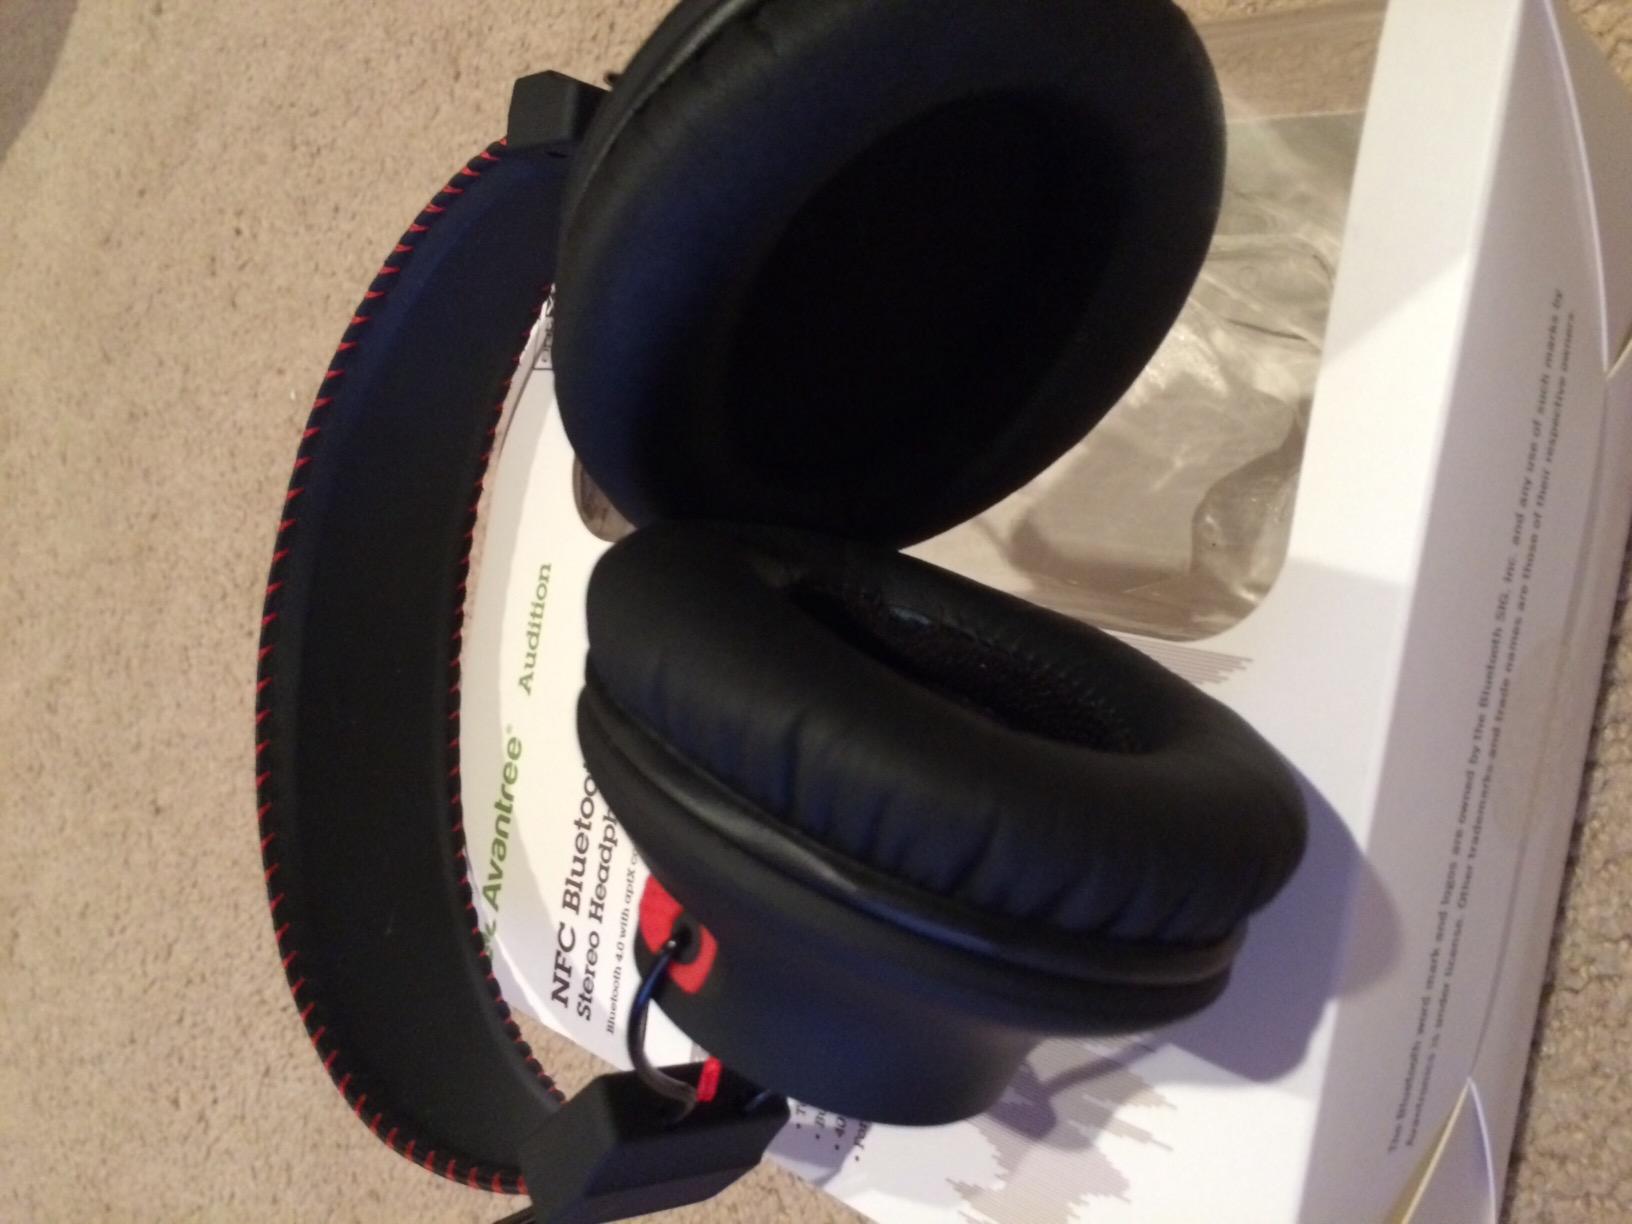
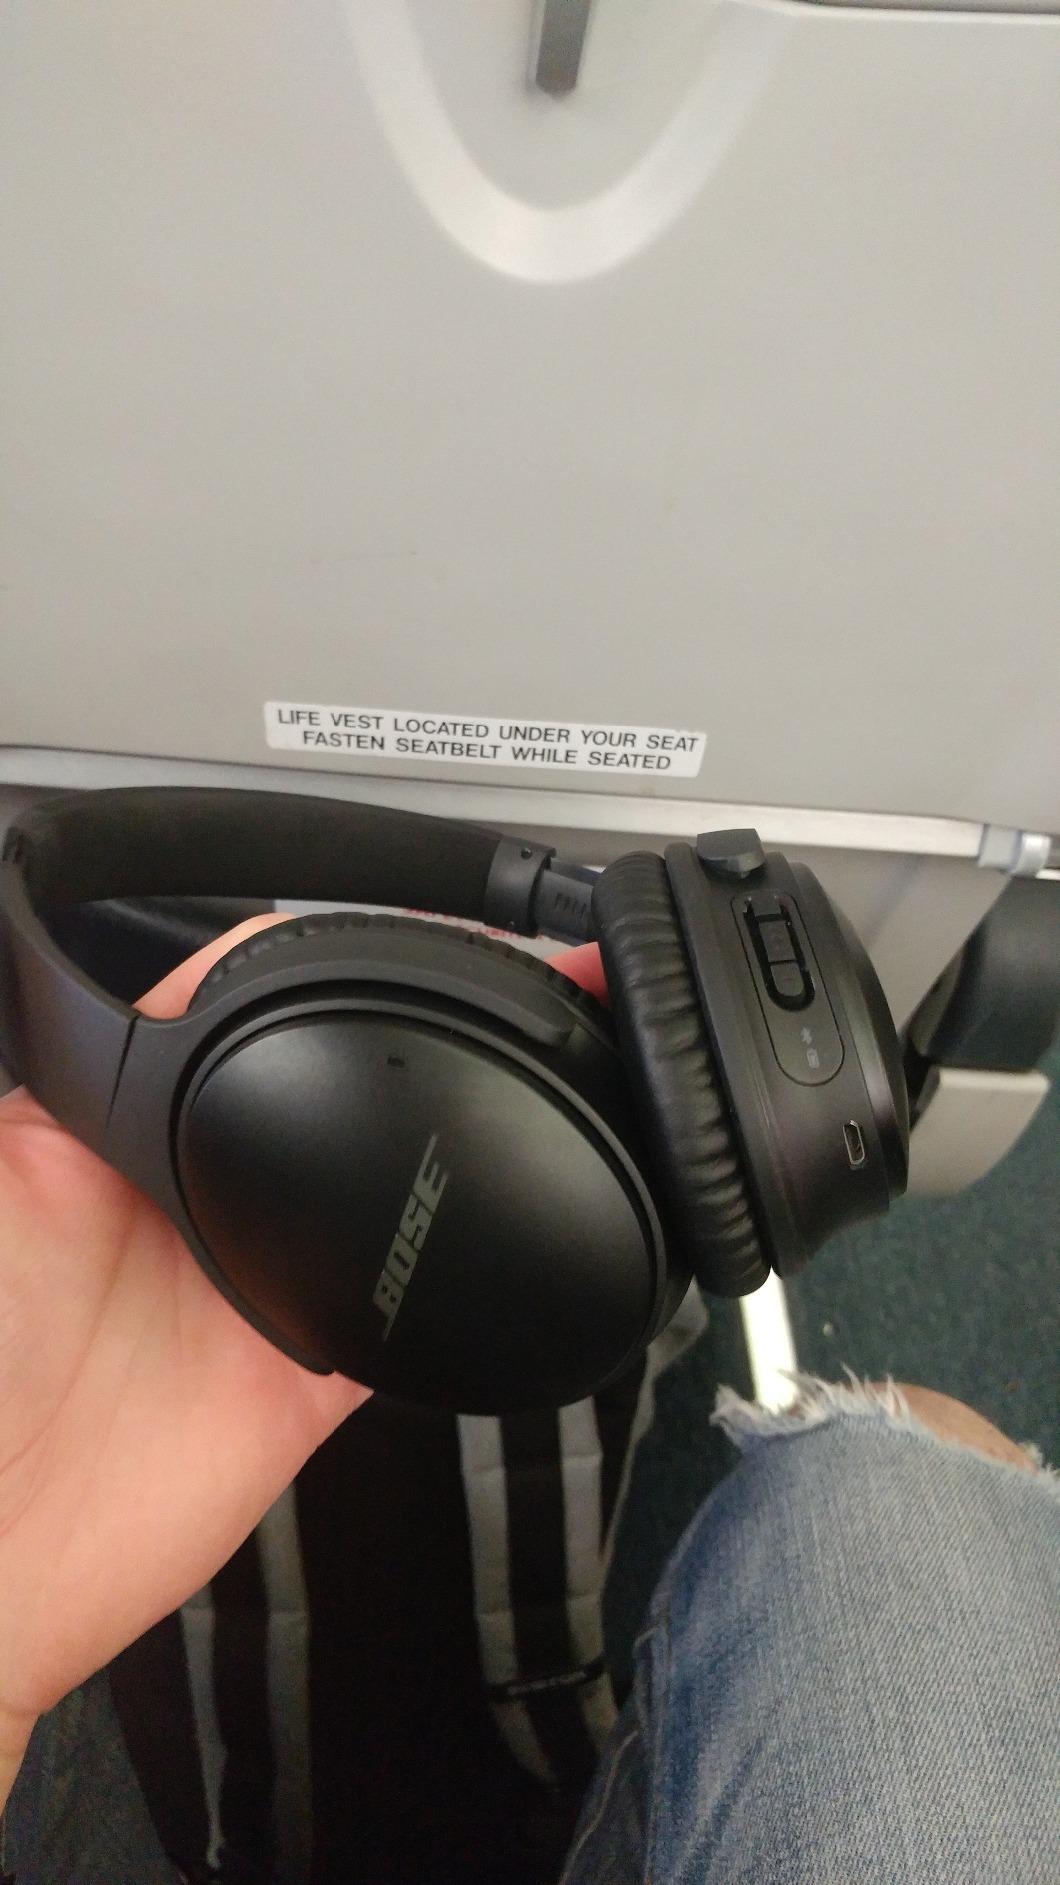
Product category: headphones
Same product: no